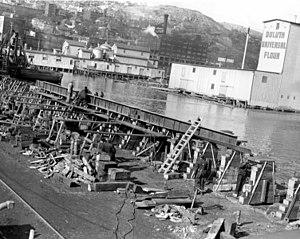
La pose de la quille est la reconnaissance officielle du début de la construction d'un navire. Elle est souvent marquée par une cérémonie en présence de dignitaires de la société de construction navale et des futures propriétaires du navire.